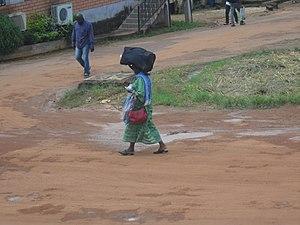
Dans une rue d'Éséka à la saison des pluies (Cameroun).
Éséka est une commune du Cameroun située dans la région du Centre et chef-lieu du département du Nyong-et-Kellé.